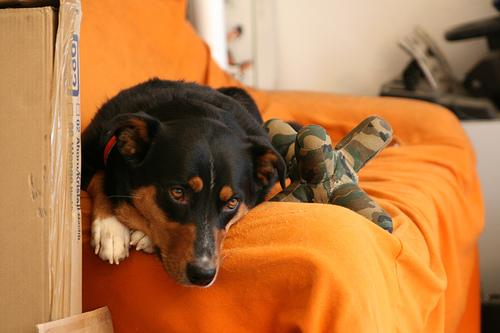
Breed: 234-n000091-Appenzeller